Hastings, Victoria

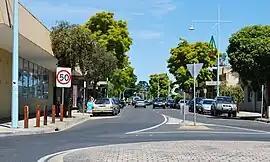
Main street of Hastings

Hastings (Parre Eurruc-Eurruc in Boonwurrung) is a town on the Mornington Peninsula in Melbourne, Victoria, Australia, south-east of Melbourne's Central Business District, located within the Shire of Mornington Peninsula local government area. Hastings recorded a population of 10,369 at the 2021 census.